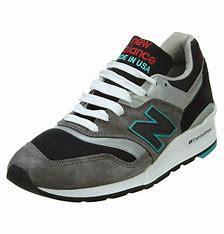
Brand: New
Model: Balance Classics